Greater East Asia Co-Prosperity Sphere

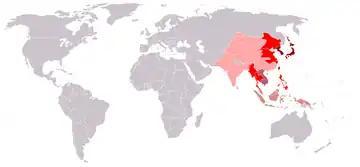
Attendees of the Greater East Asia Conference : Japan and colonies : Japanese allies and occupied territory : Territories disputed and claimed by Japan and its allies

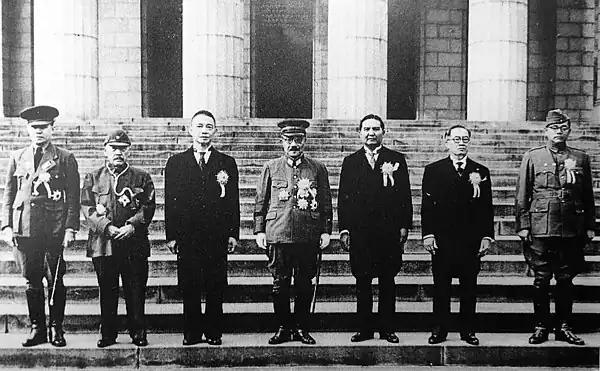
The Greater East Asia Conference in November 1943. Participants left to right: Ba Maw, Zhang Jinghui, Wang Jingwei, Hideki Tojo, Wan Waithayakon, José P. Laurel, and Subhas Chandra Bose

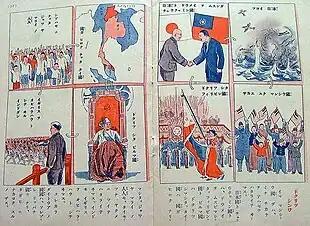
Fragment of a Japanese propaganda booklet published by the Tokyo Conference (1943), depicting scenes of situations in Greater East Asia, from the top, left to right: the Japanese occupation of Malaya, Thailand under Plaek Phibunsongkram gaining the territories of Saharat Thai Doem, the Republic of China under Wang Jingwei allied with Japan, Subhas Chandra Bose forming the Provisional Government of Free India, the State of Burma gaining independence under Ba Maw, the Declaration of the Second Philippine Republic, and people of Manchukuo

The took place in Tokyo on 5–6 November 1943: Japan hosted the heads of state of various component members of the Greater East Asia Co-Prosperity Sphere. The conference was also referred to as the "Tokyo Conference". The common language used by the delegates during the conference was English. The conference was mainly used as propaganda.